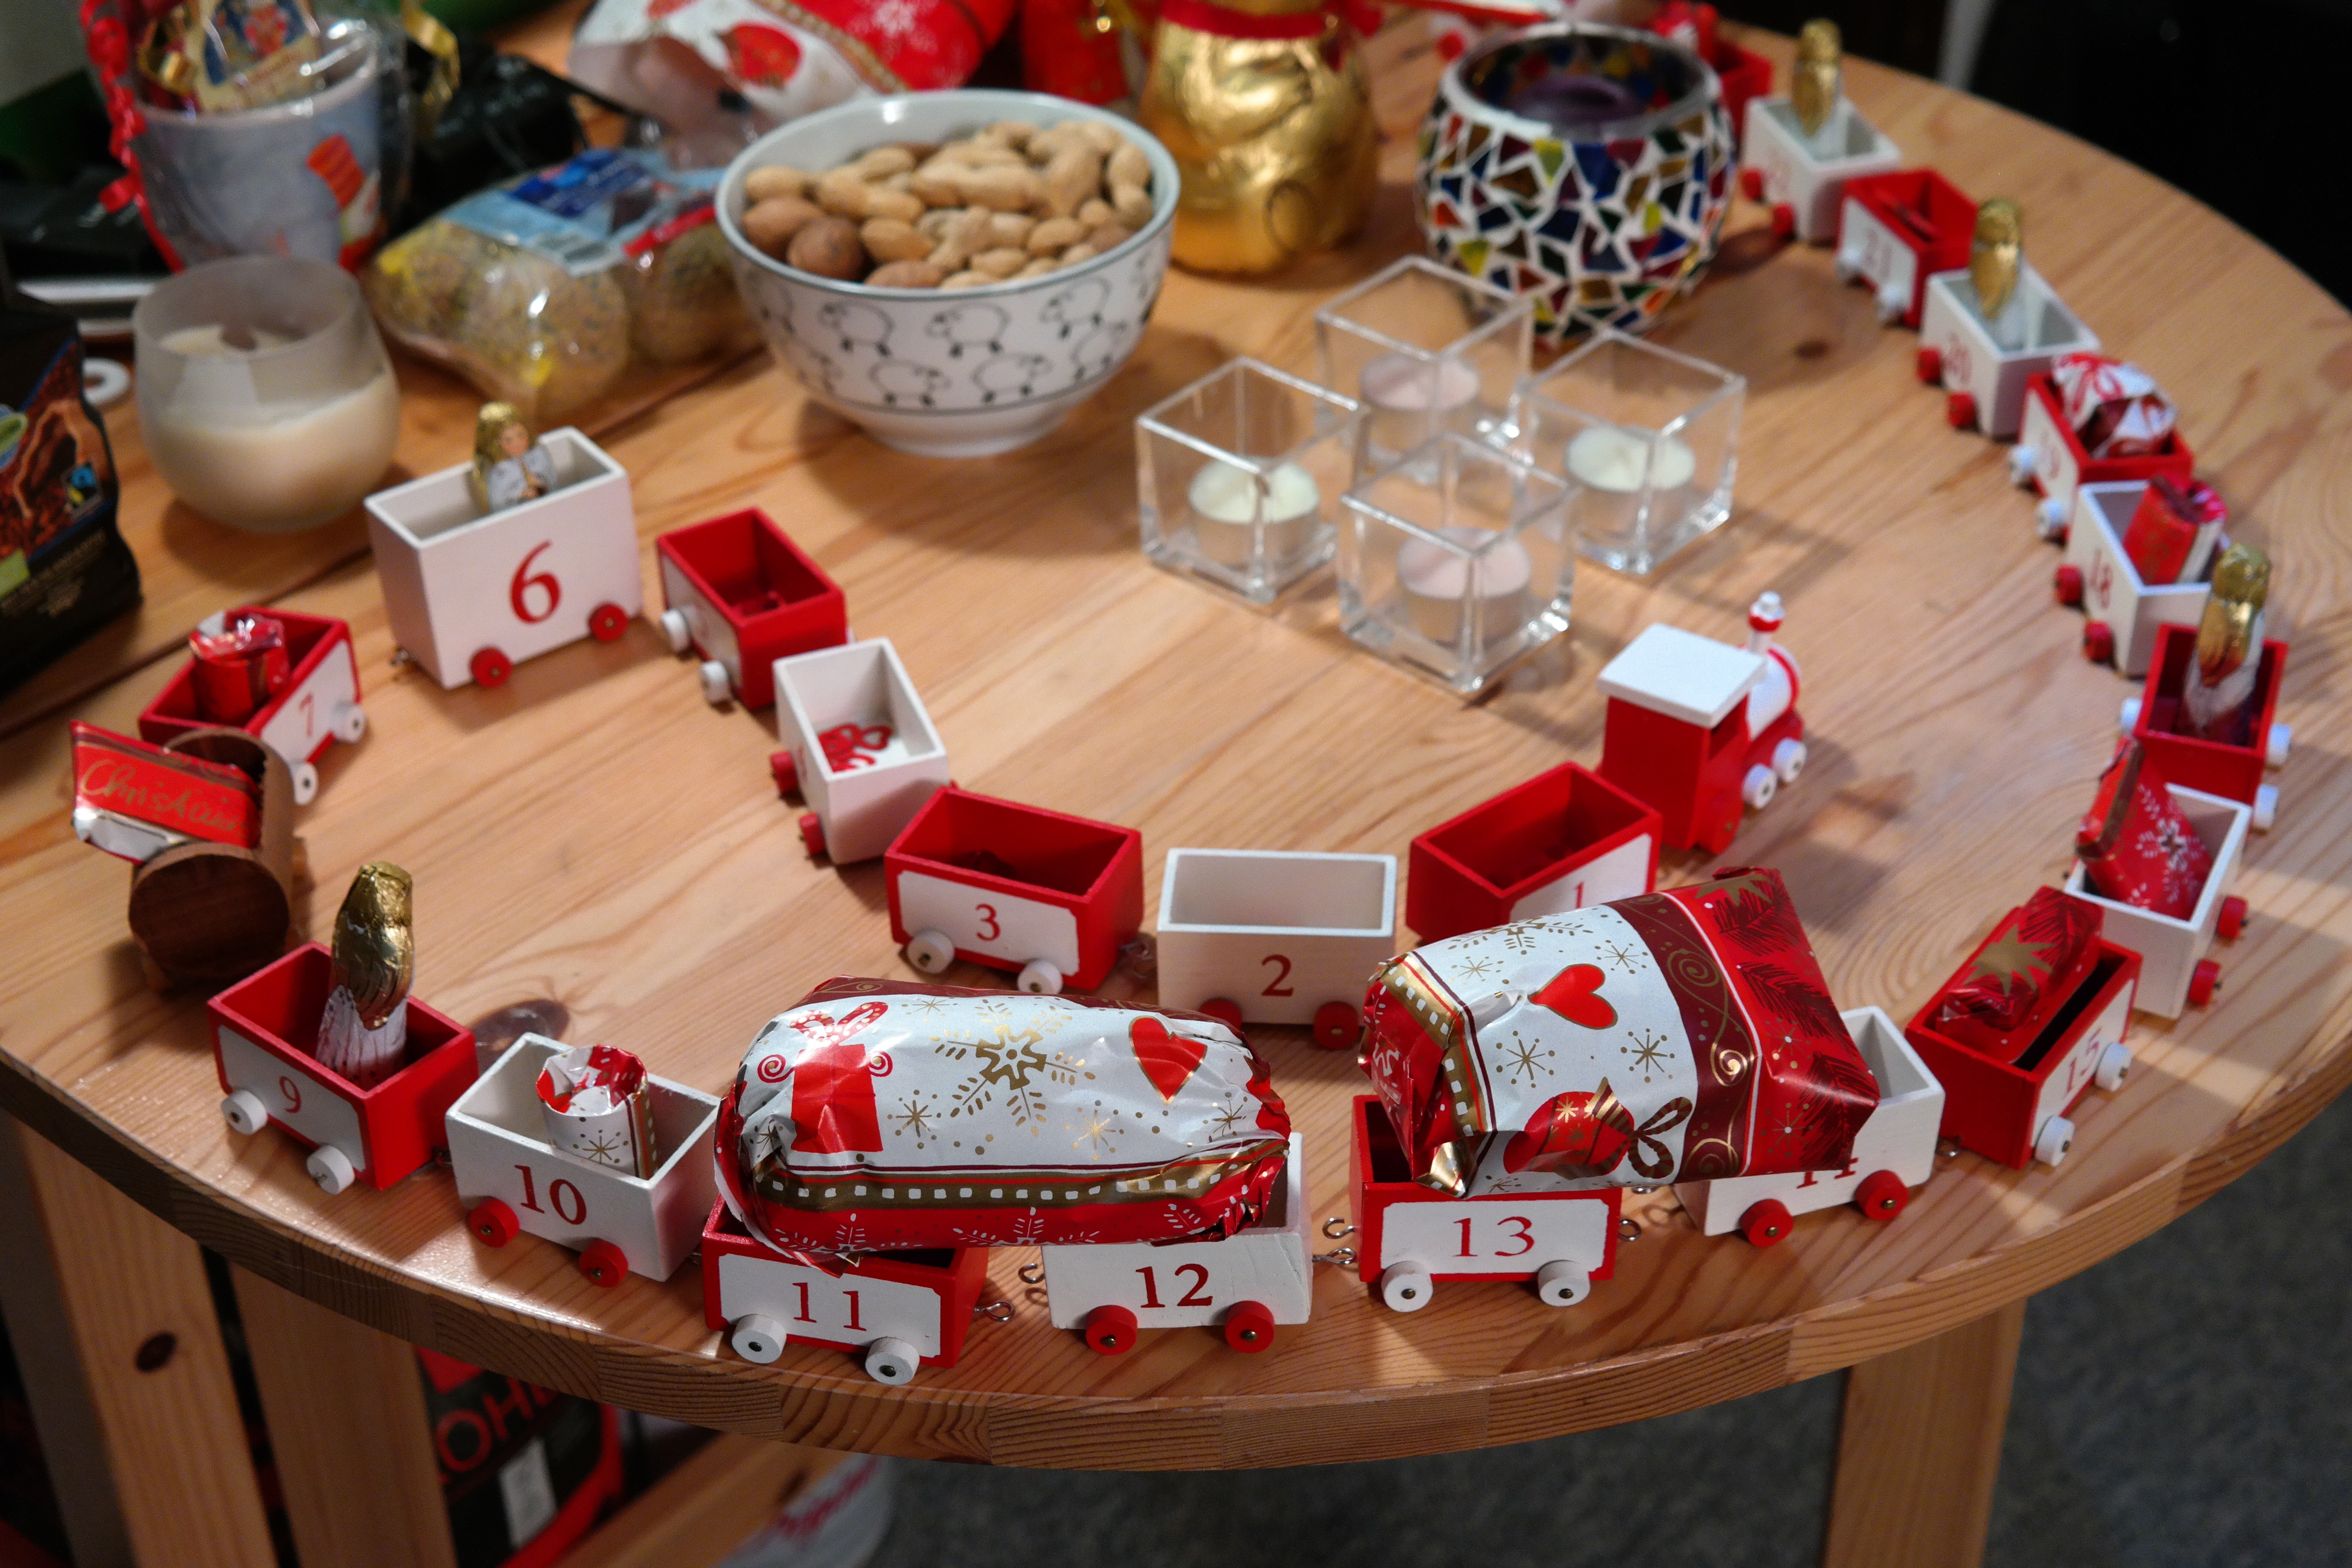
train, food, red, christmas, dessert, cake, advent, christmas decoration, gifts, toys, packed, nicholas, surprise, wooden train, wagons, torte, advent calendar, santa claus train